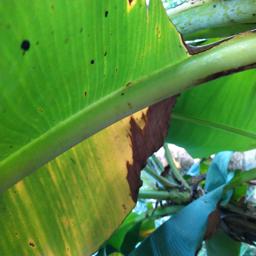
Label: JAHAJI LEAF